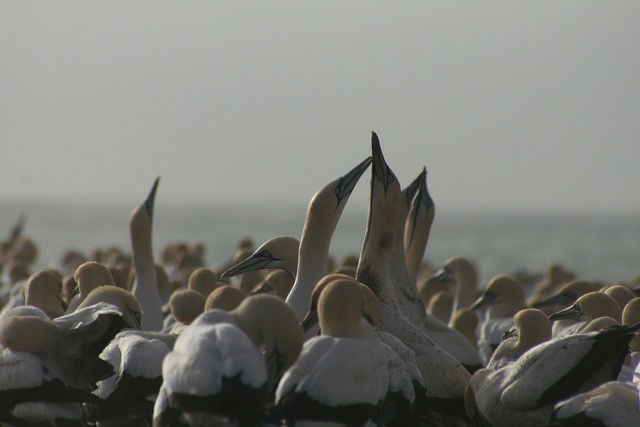
a close up of a number of birds close to one another
The huge flock of birds are all standing close together.
Flock of birds all sitting on the ground.
A flock of birds sitting next to each other.
A flock of birds communicate with each other.